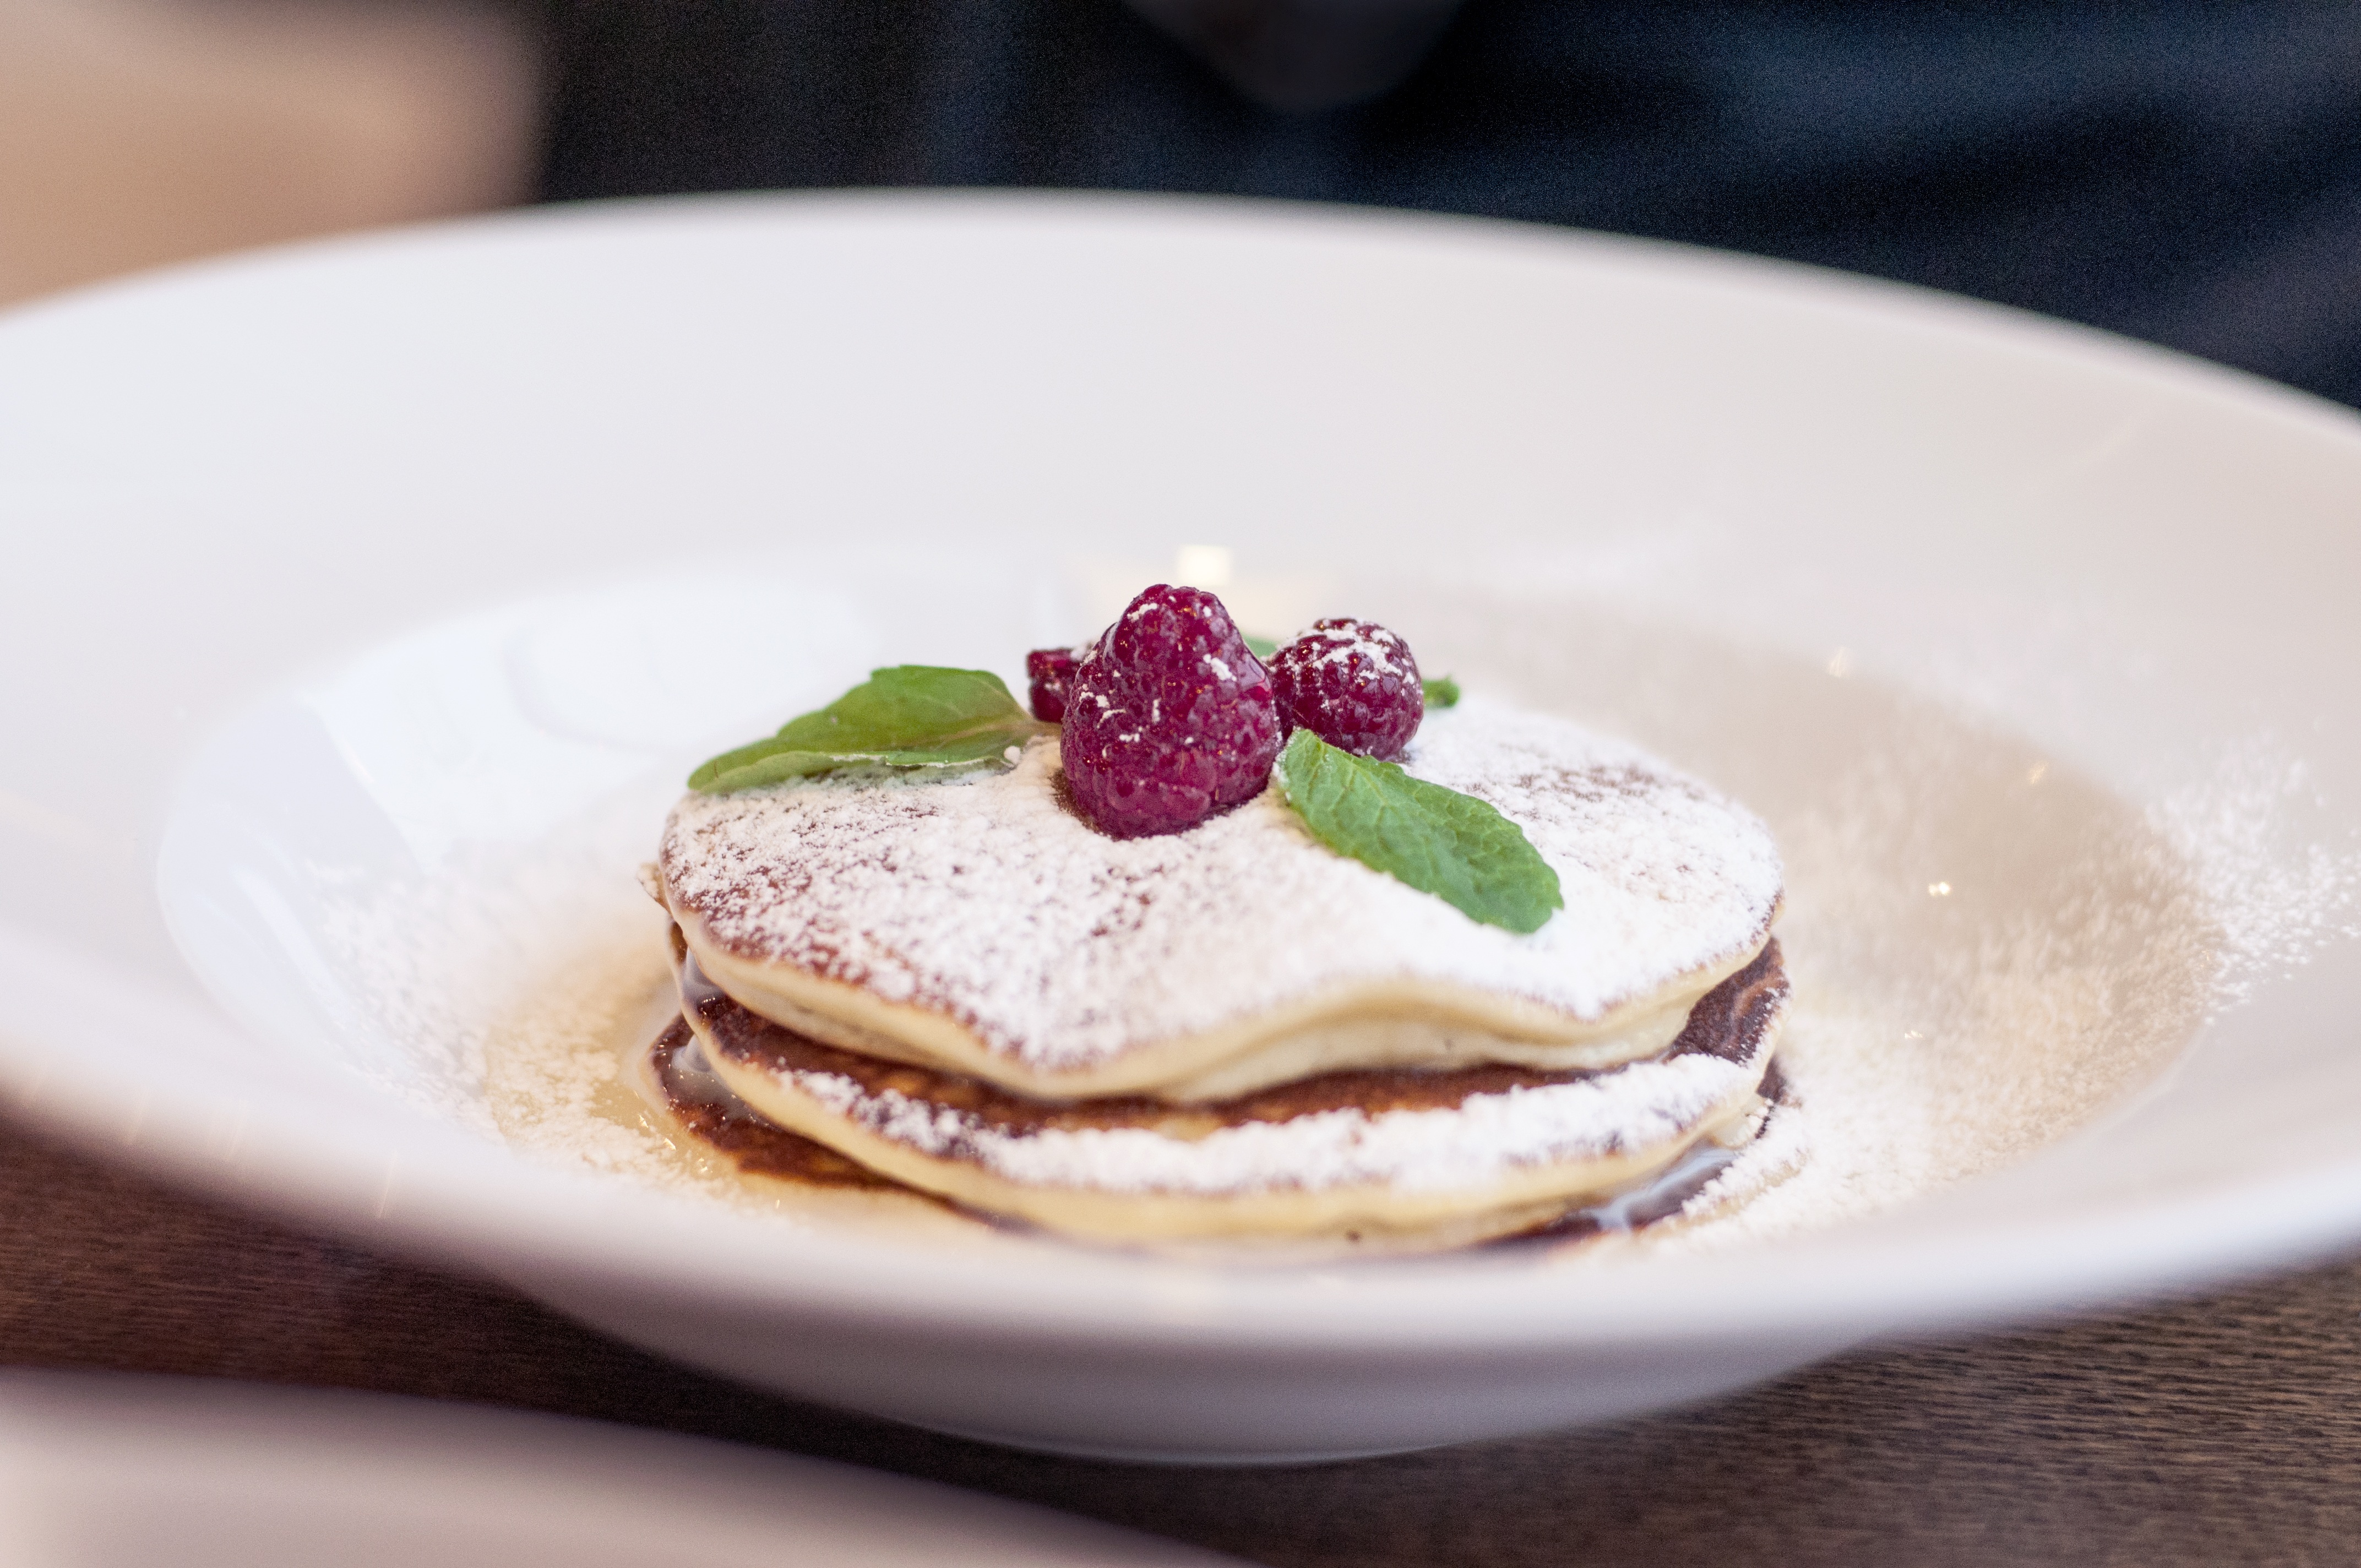
fruit, berry, sweet, restaurant, dish, meal, food, produce, plate, fresh, breakfast, snack, dessert, cuisine, delicious, pancake, eating, nutrition, raspberries, tasty, vegetarian, organic, flavor, pavlova